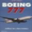
Label: airplane